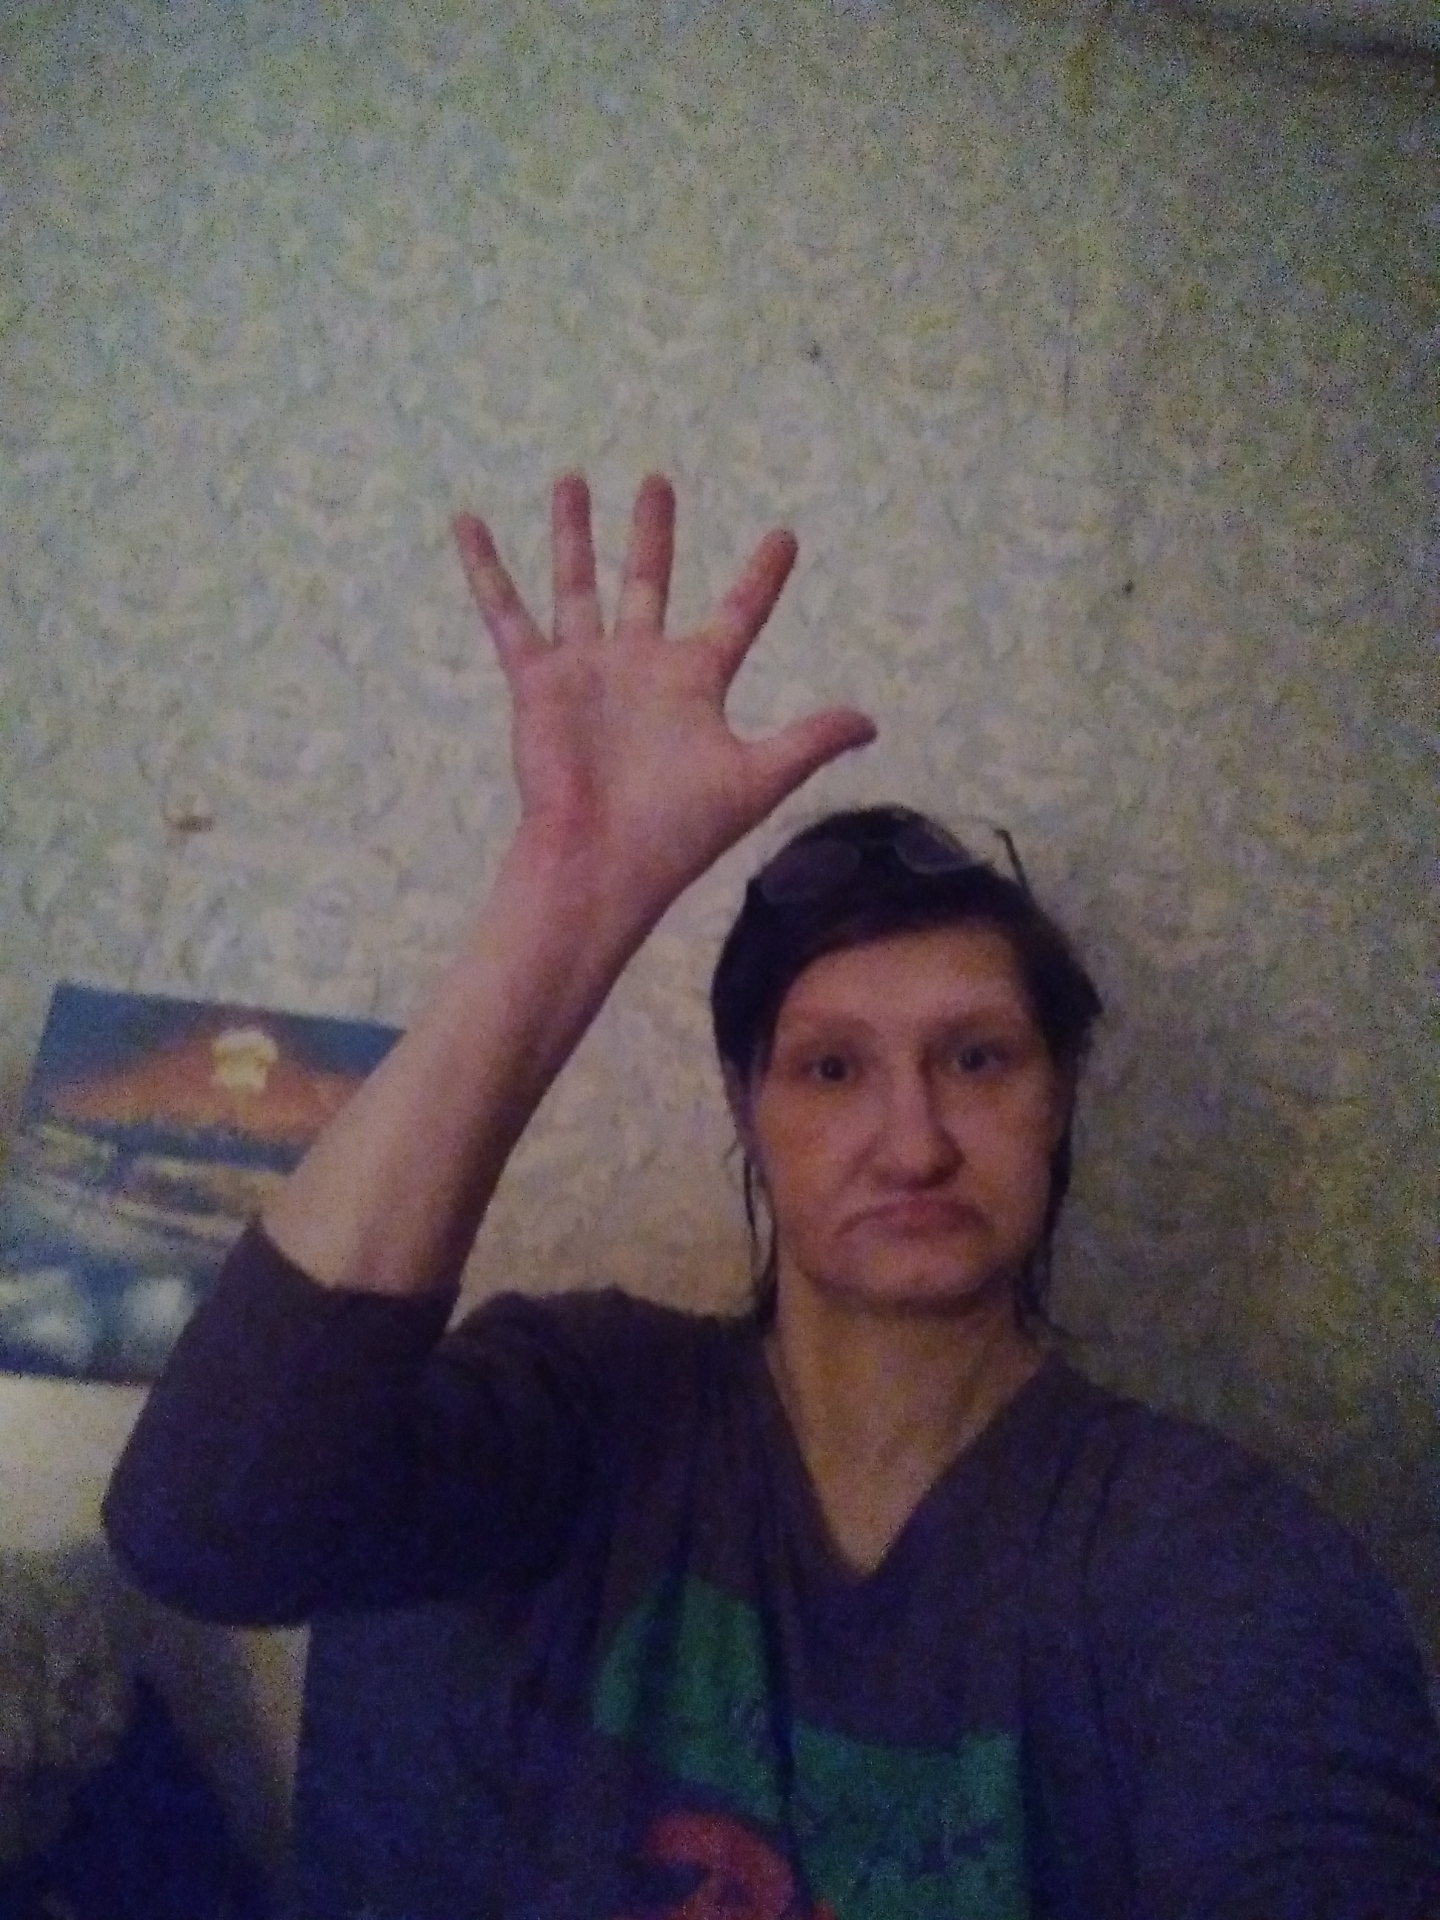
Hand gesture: palm